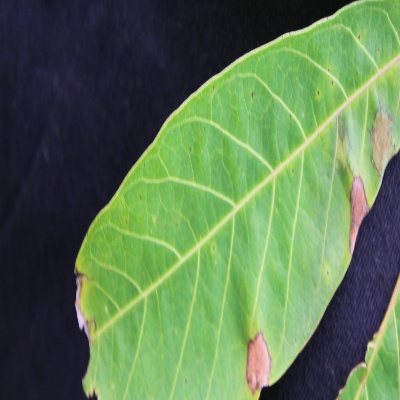
Crop: Cassava
Condition: brown spot